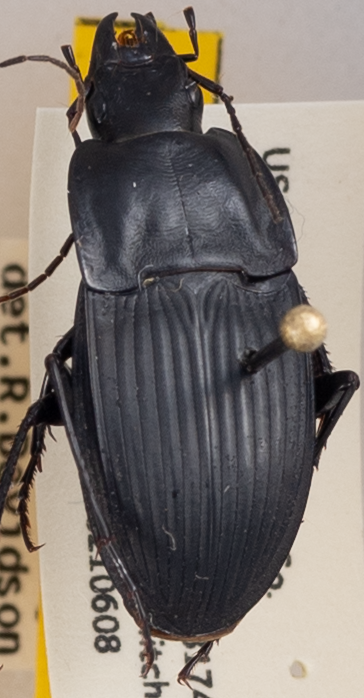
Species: Dicaelus furvus carinatus
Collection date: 2021-06-08
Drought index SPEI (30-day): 0.648
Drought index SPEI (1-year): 0.782
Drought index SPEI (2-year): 2.01